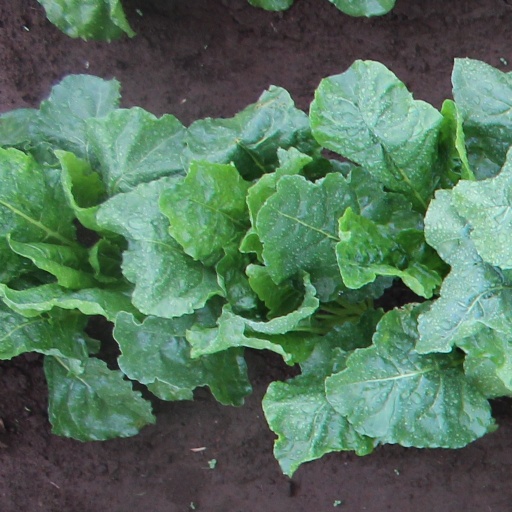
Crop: sugar beet